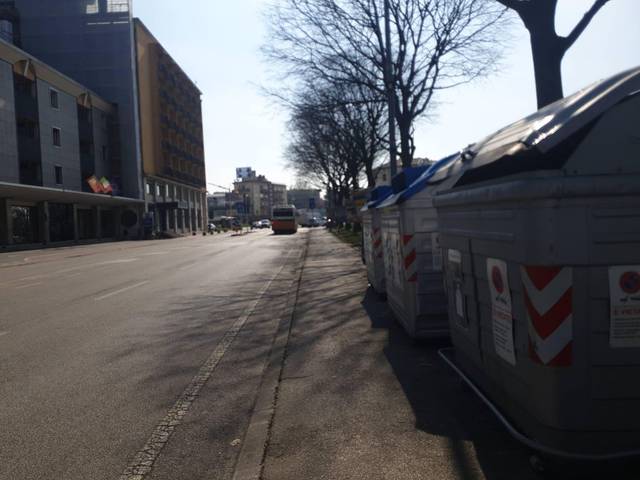
Region: Italy
Coordinates: 45.41, 11.902